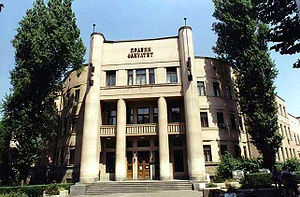
Det Juridiske Fakultet (Beograds Universitet)
Det Juridiske Fakultets bygninger i Beograd
Det Juridiske Fakultet er et fakultet ved Beograd Universitet. Undervisnings- og administrationsbygningerne er beliggende i Beograds indre by.